StarForce: Alpha Centauri

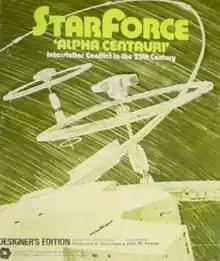
Artwork by Redmond A. Simonsen

StarForce: Alpha Centauri, subtitled "Interstellar Conflict in the 25th Century", is a science fiction board wargame published by Simulations Publications Inc. (SPI) in 1974. It was the first mass-market science fiction board wargame, and was a best-seller for SPI.